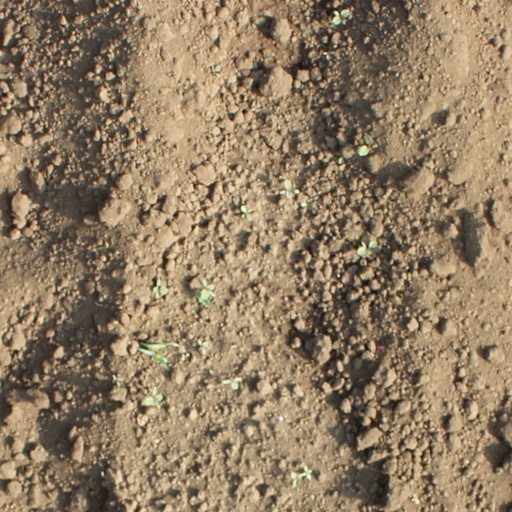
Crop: soybean